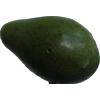
Label: green_avocado